Battlefield 2142

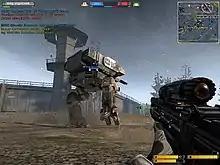
The player character looks towards an armoured walker that is being piloted by another player.

"Battlefield "includes two gameplay modes, Conquest and Titan, the latter of which can only be played online in multiplayer maps (without using modifications). Both modes support varying numbers of players, up to 64, depending upon the server a player chooses to join online. The single player mode consists of a maximum of 16 players, which includes 15 AI bots. Commander Mode from "Battlefield 2" returns, as one player from each team can apply and either accept or turn down the role of becoming commander. The player in the commander position has vital roles in the game, such as deploying UAV's, artillery strikes, airdropping supplies or vehicles for their team.